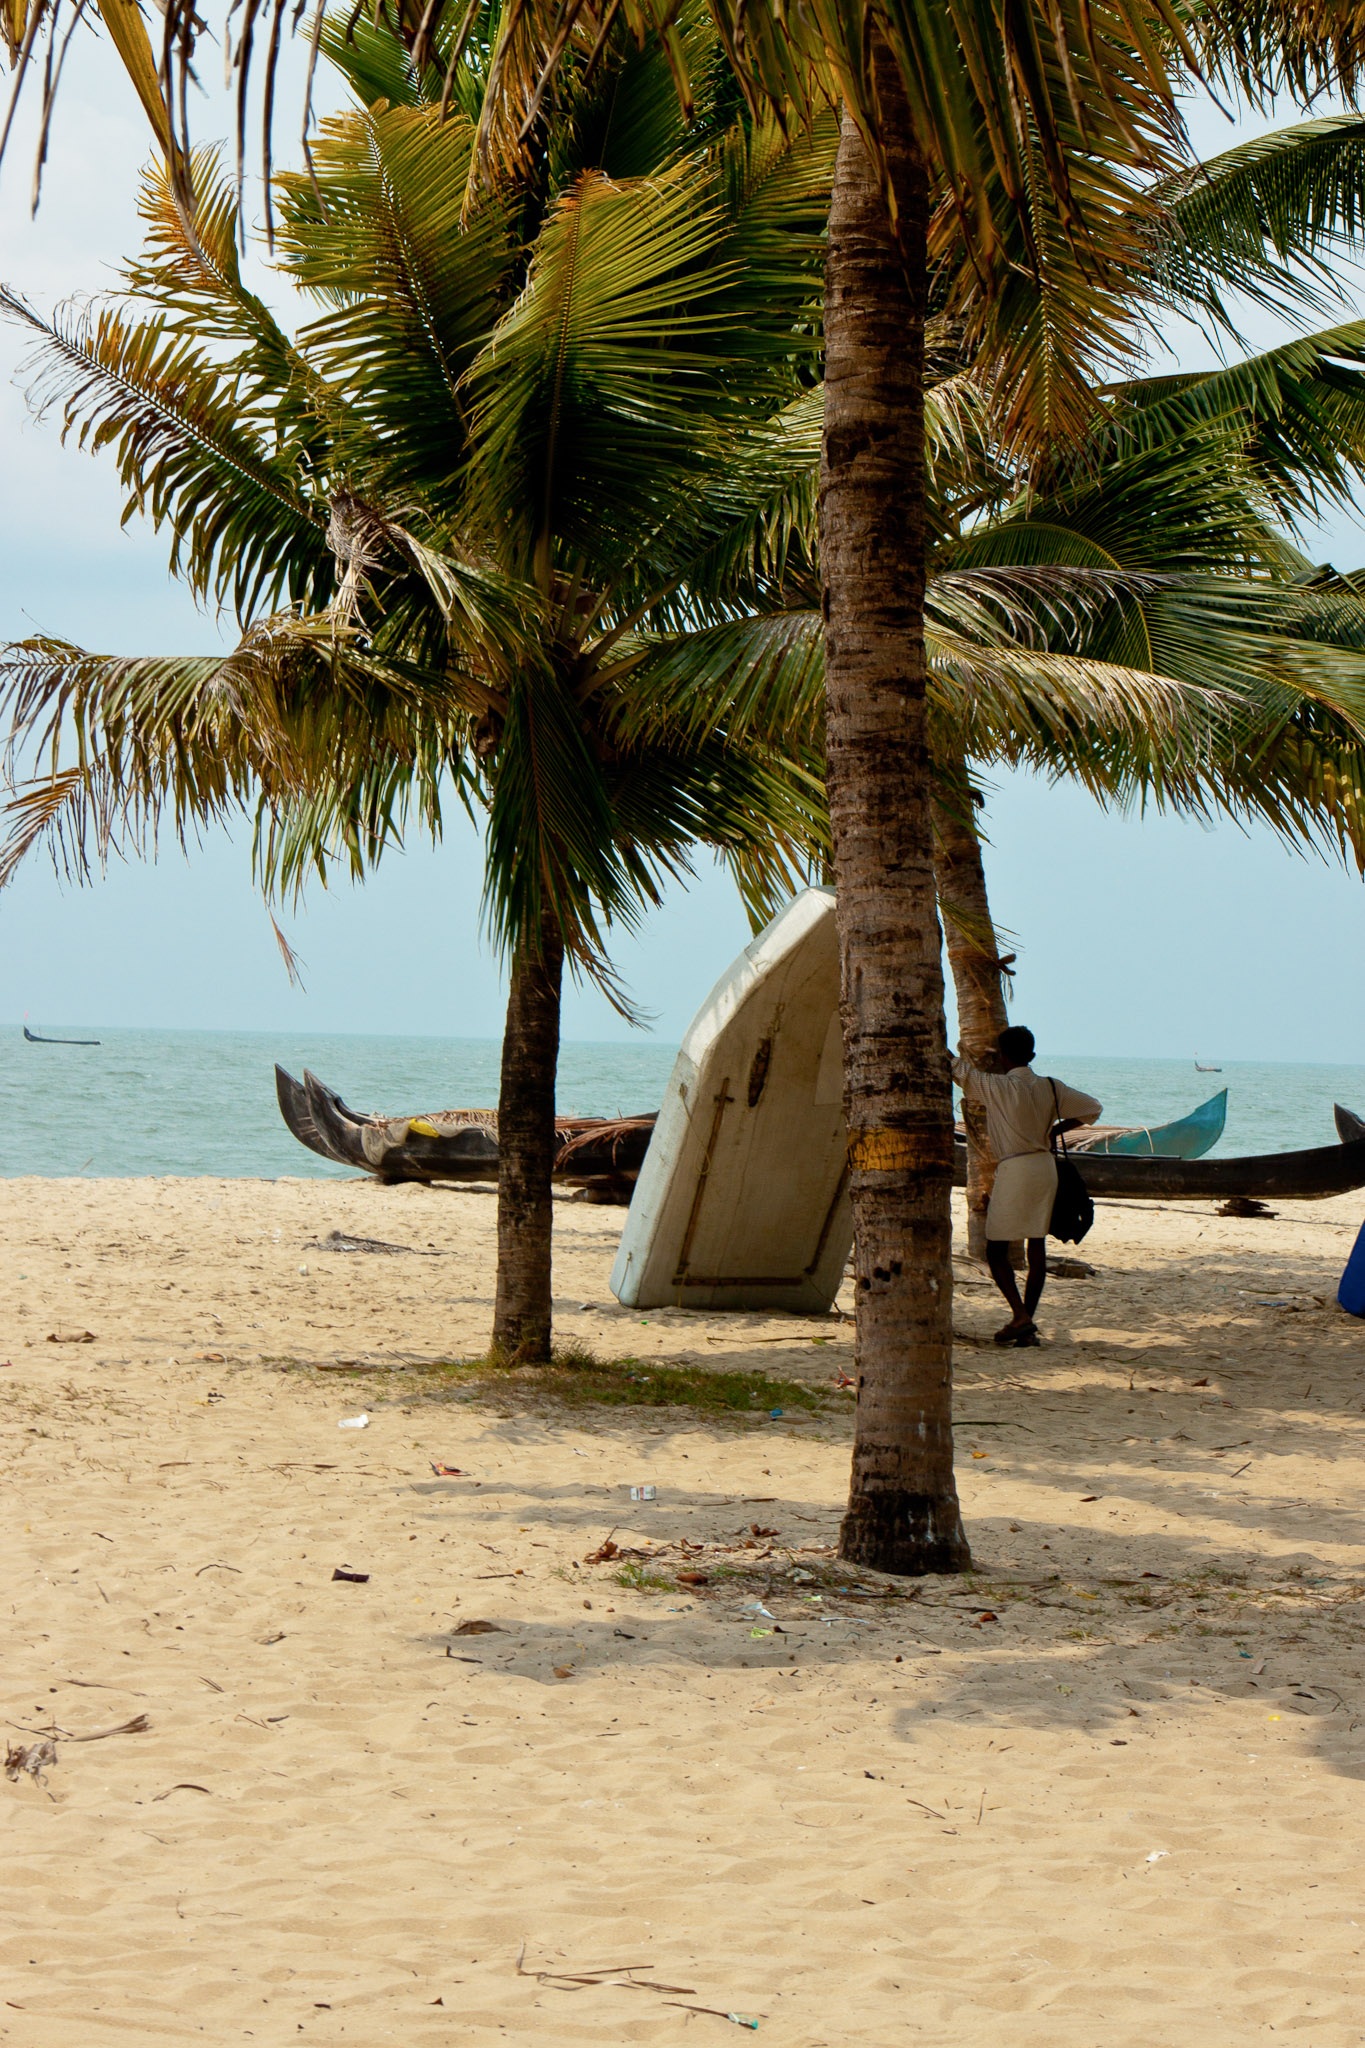
beach, sea, tree, sand, plant, vacation, surf, palm, surfboard, holiday, body of water, india, tropics, sand beach, kerala, woody plant, arecales, palm family